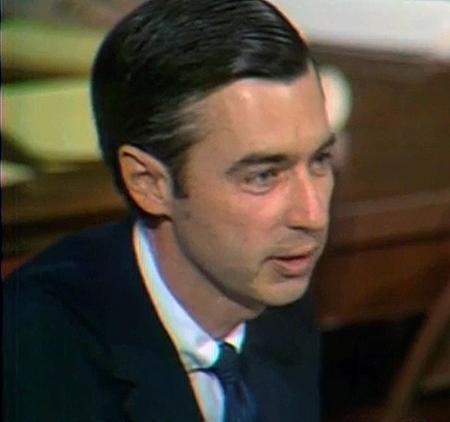
เฟร็ด โรเจอร์ส

| name = เฟร็ด โรเจอร์ส
| image = File:Mister-Rogers-Congress.jpg
| caption = โรเจอร์ส ในประมาณเดือนพฤษภาคม พ.ศ. 2512
| birth_name = เฟร็ด แม็คฟีลี่ โรเจอร์ส
| birth_place = ลาโทรบ, รัฐเพนซิลเวเนีย|ลาโทรบ, รัฐเพนซิลเวเนีย, สหรัฐอเมริกา
| death_place = พิตต์สเบิร์ก, รัฐเพนซิลเวเนีย, สหรัฐอเมริกา
| death_cause = มะเร็งกระเพาะอาหาร
| other_names = มิสเตอร์ โรเจอร์ส
| party = พรรครีพับลิกัน (สหรัฐอเมริกา)|พรรครีพับลิกัน
| children = 2
| alma_mater = วิทยาลัยดาร์ตมัธ (attended)Rollins College (Bachelor of Arts|B.A., 1951)
| occupation = พิธีกรรายการโทรทัศน์สำหรับเด็ก, นักแสดง, นักเชิดหุ่น, นักร้อง, นักแต่งเพลง, ผู้กำกับทางโทรทัศน์, ผู้เขียน, นักศึกษา, รัฐมนตรีว่าการกระทรวงเพรสไบทีเรียน
| years_active = 2494–2544
| signature = FredRogersSignature.svg
เฟร็ด แม็คฟีลี่ โรเจอร์ส () (20 มีนาคม พ.ศ. 2471 - 27 กุมภาพันธ์ พ.ศ. 2546) เป็นนักจัดรายการโทรทัศน์, นักดนตรี, นักเชิดหุ่น, นักเขียน, ผู้กำกับชาวอเมริกันและการจัดระเบียบองค์การแบบเพรสไบทีเรียน|รัฐมนตรีว่าการกระทรวงเพรสไบทีเรียน เขาเป็นที่รู้จักในฐานะผู้สร้างนักแต่งเพลงและเป็นพิธีกรรายการโทรทัศน์สำหรับเด็กอนุบาล เรื่อง Mister Rogers 'Neighborhood (2511-2544) การแสดงนี้เป็นจุดเด่นของโรเจอร์สซึ่งมีลักษณะใกล้เคียงบุคลิกที่ไม่ธรรมดาซึ่งหล่อเลี้ยงความสัมพันธ์ของเขากับผู้ชม
หมวดหมู่:นักร้องชายชาวอเมริกัน
หมวดหมู่:นักแสดงละครโทรทัศน์ชายชาวอเมริกัน
หมวดหมู่:นักดนตรีชาวอเมริกัน
หมวดหมู่:ผู้มีชื่อเสียงทางโทรทัศน์ชาวอเมริกัน
หมวดหมู่:เสียชีวิตจากมะเร็งกระเพาะอาหาร
หมวดหมู่:ผู้ได้รับอิสริยาภรณ์เหรียญแห่งอิสรภาพของประธานาธิบดี
หมวดหมู่:บุคคลจากรัฐเพนซิลเวเนีย
หมวดหมู่:บุคคลจากพิตต์สเบิร์ก